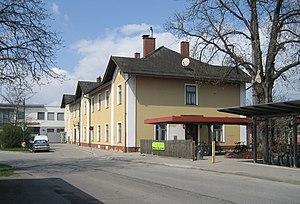
Absdorf est une commune autrichienne du district de Tulln en Basse-Autriche.